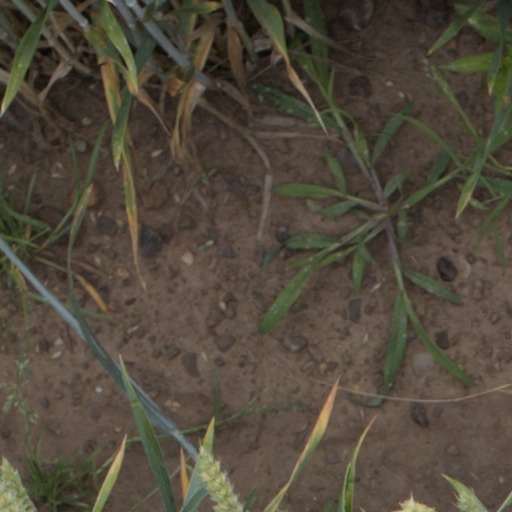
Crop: wheat